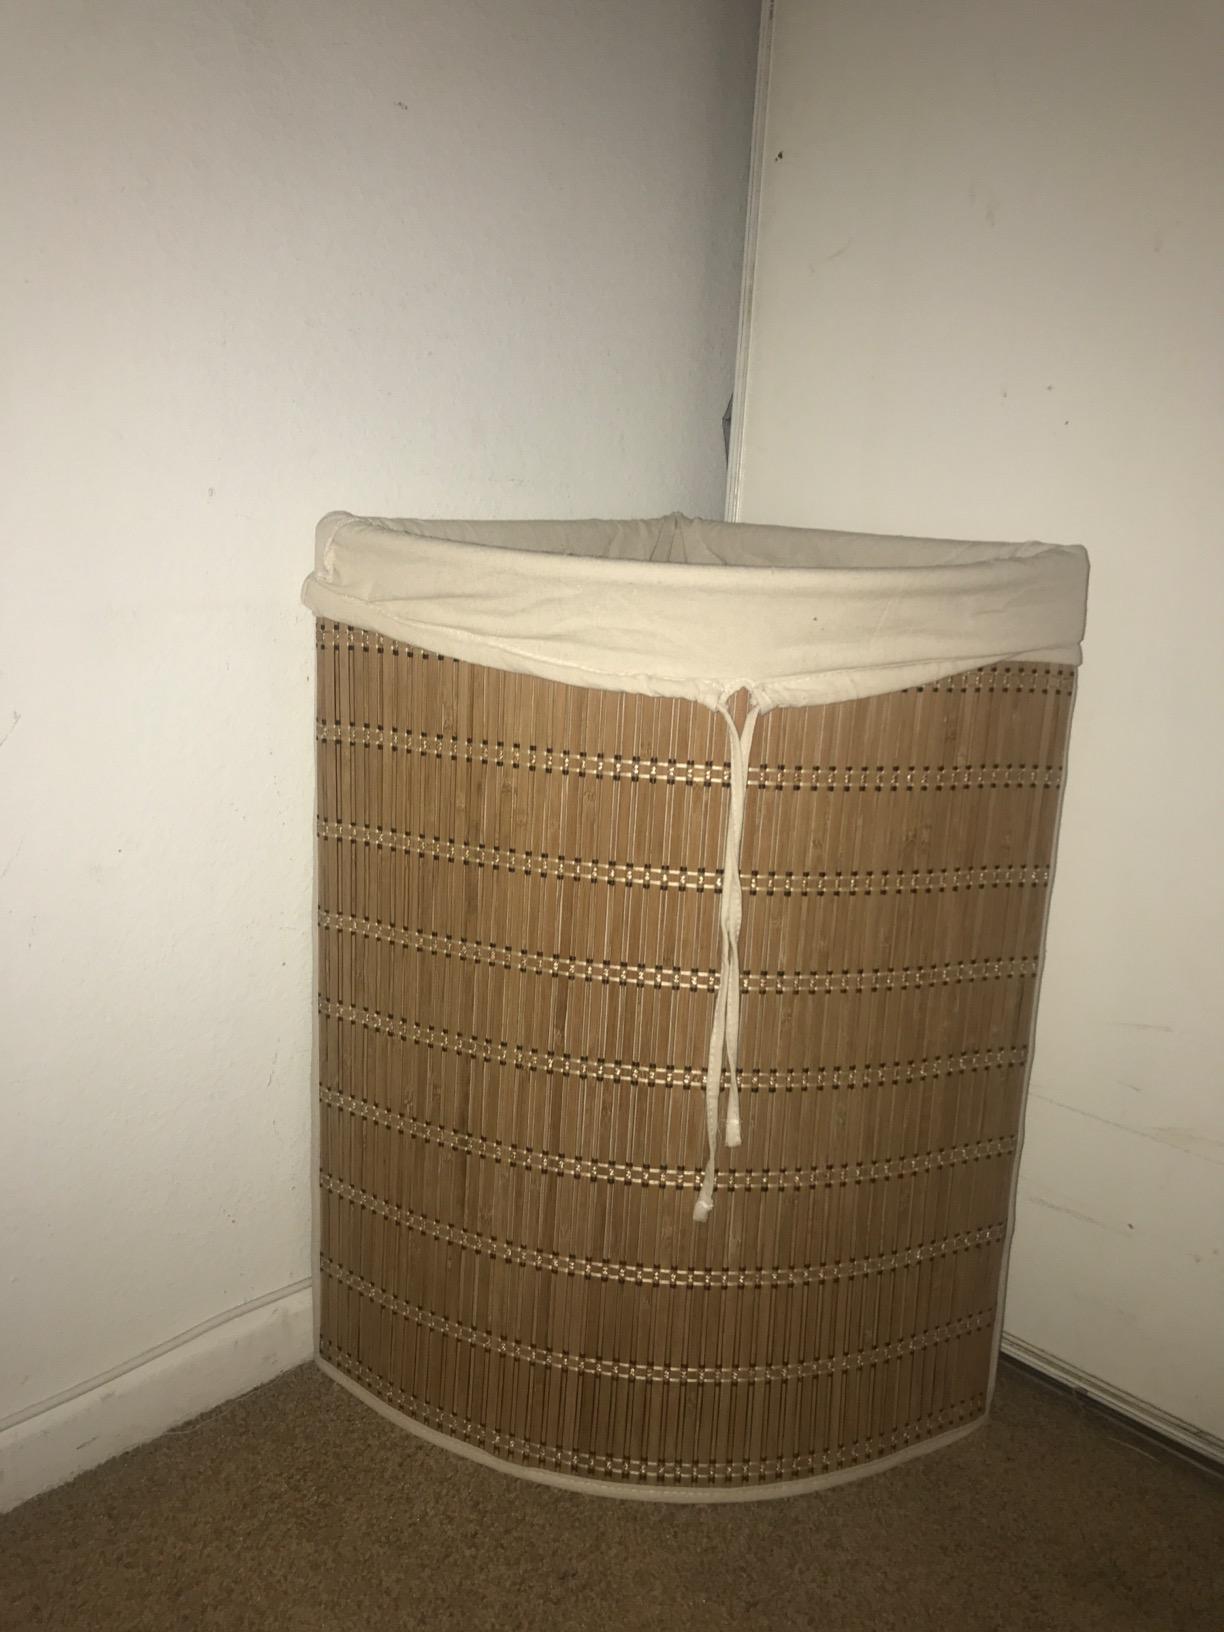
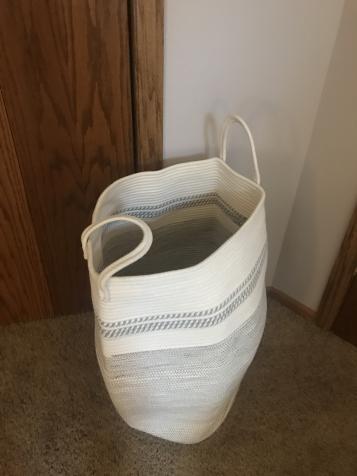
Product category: items_hamper
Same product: no